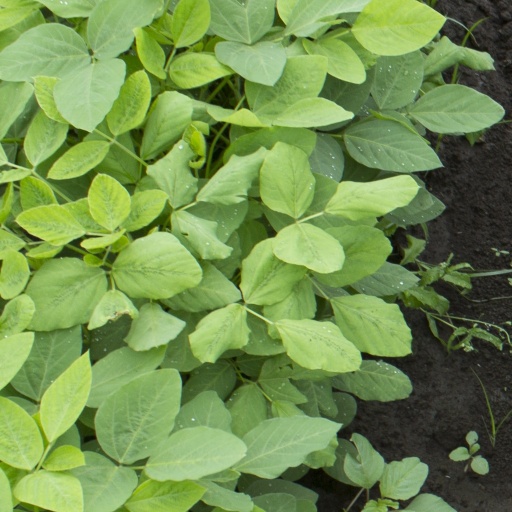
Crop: soybean